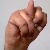
The image shows a hand gesture representing the letter 'N' in Indian Sign Language.